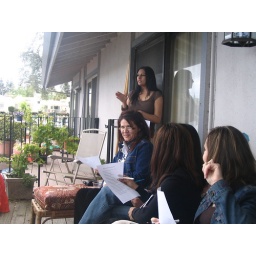
Explaining what happens when there are too many ducks in the lake